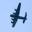
Label: airplane